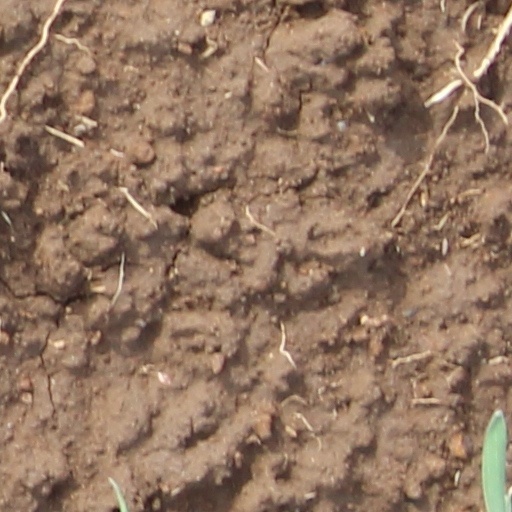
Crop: wheat